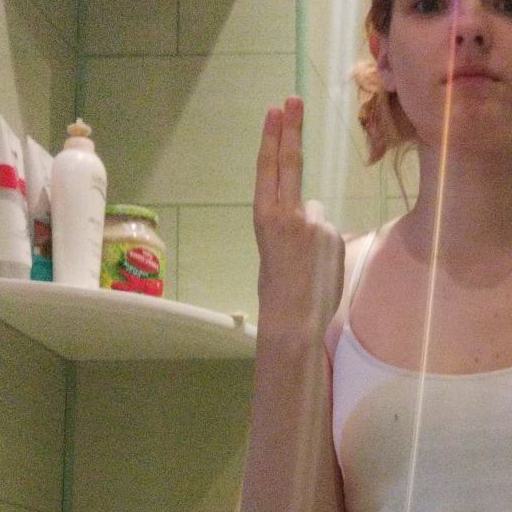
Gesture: two_up_inverted